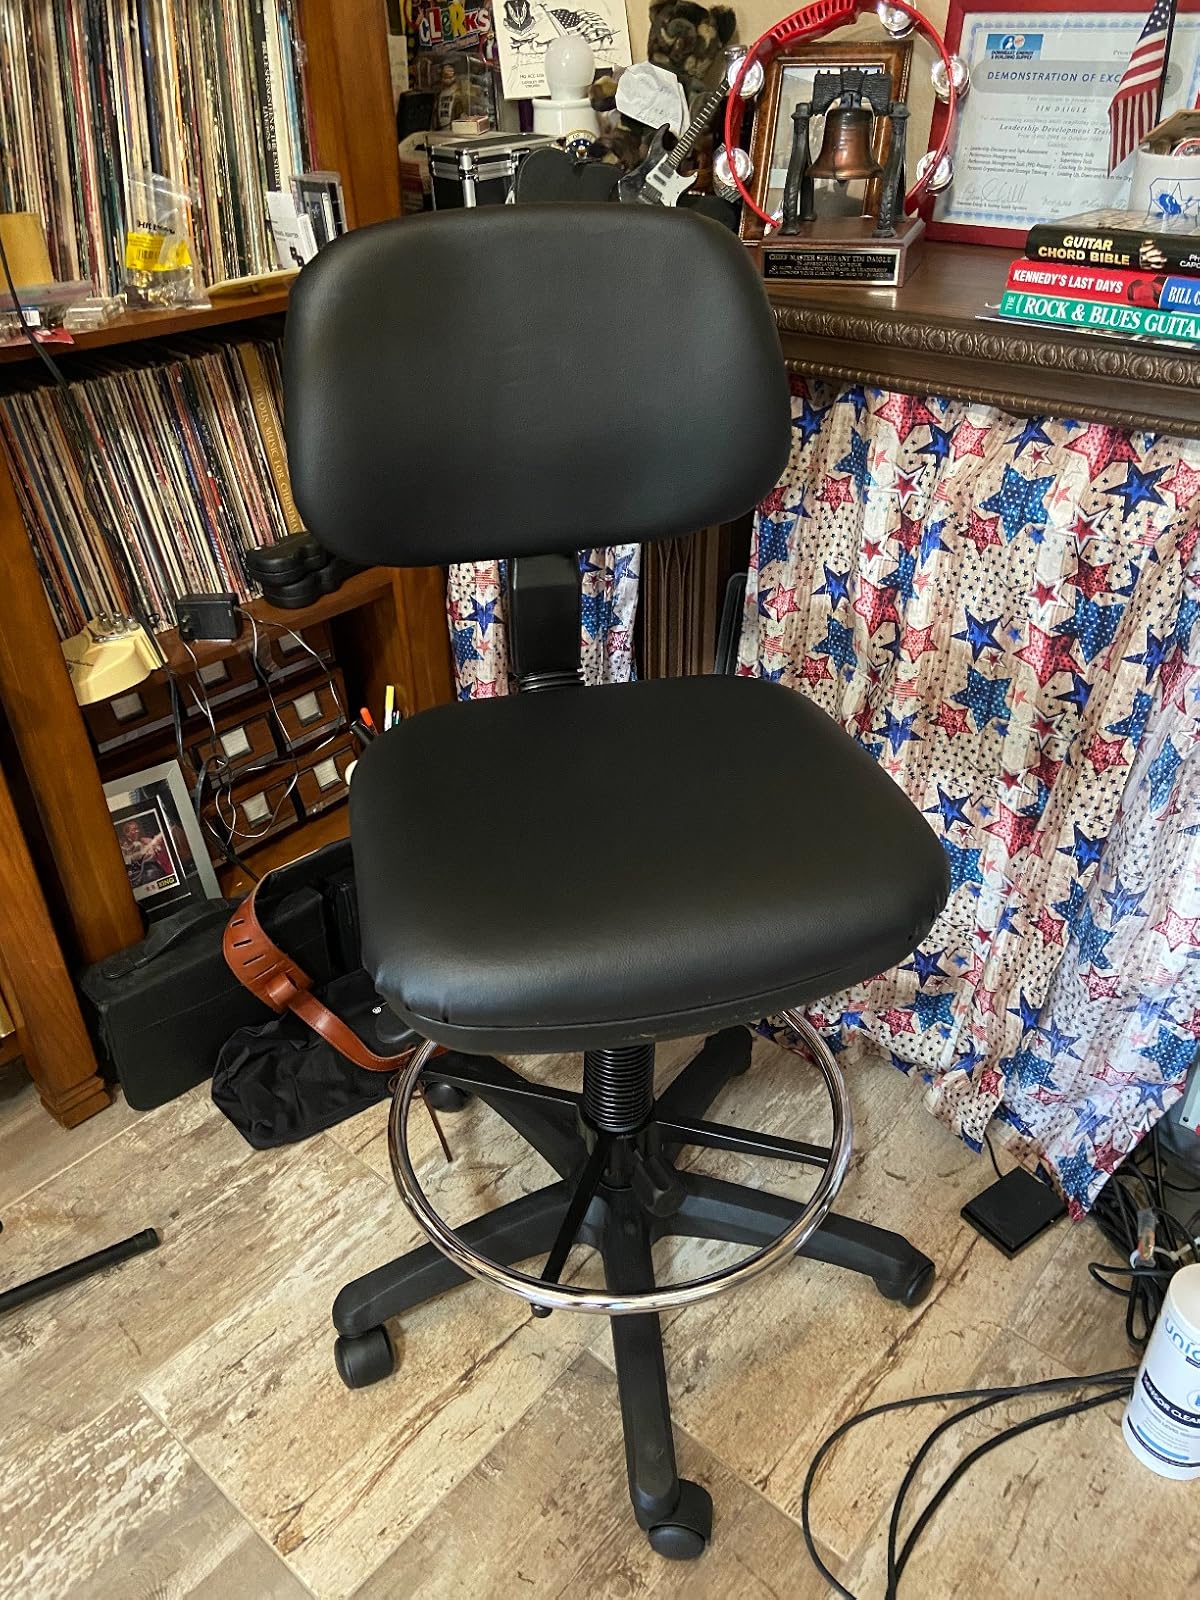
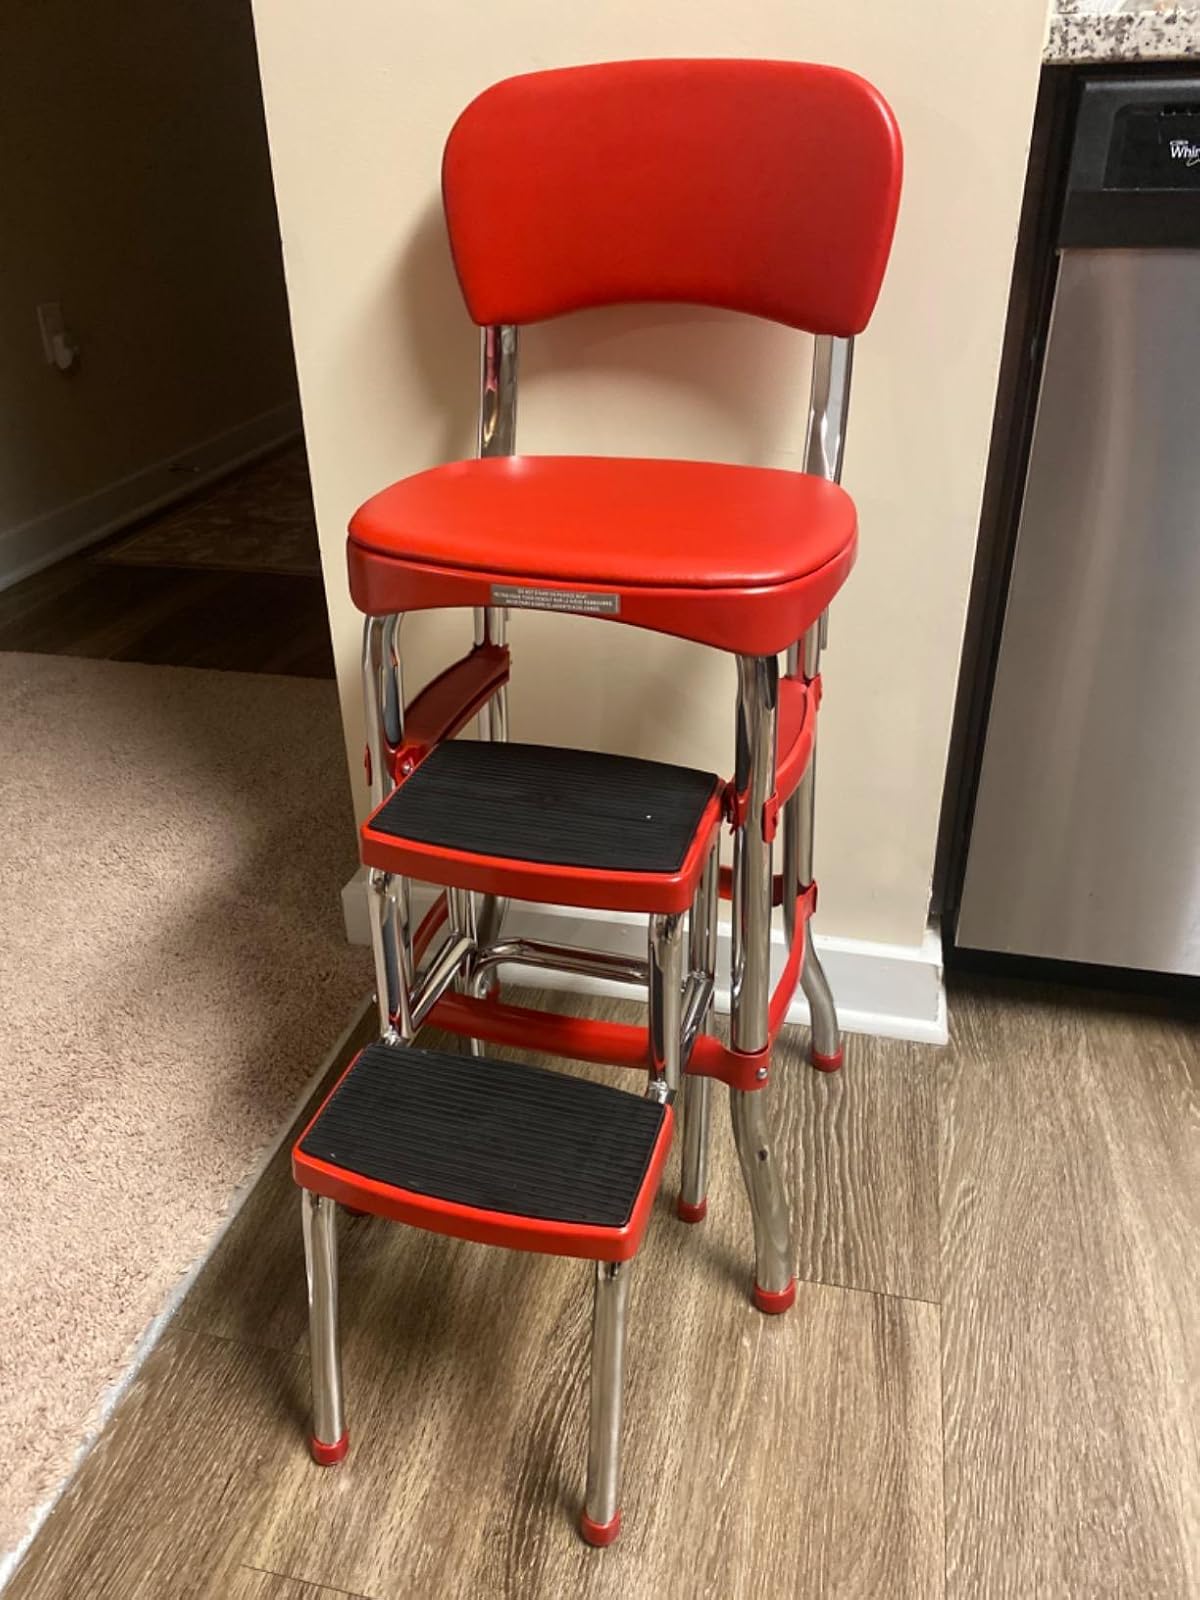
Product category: items_chair
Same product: no